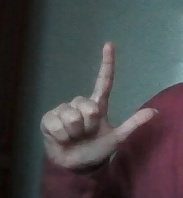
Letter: laam